In the Red (TV series)

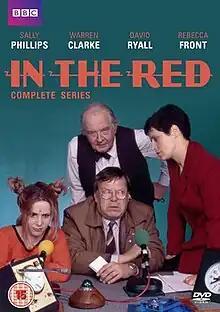

In the Red is a three-part BBC Two black comedy-crime drama 1998 series featuring Warren Clarke as BBC Reporter George Cragge and Alun Armstrong as Police Superintendent Frank Jefferson, investigating a series of murders of London bank managers, a small political party contesting a by-election, and a plan to overthrow the Director-General of the BBC.